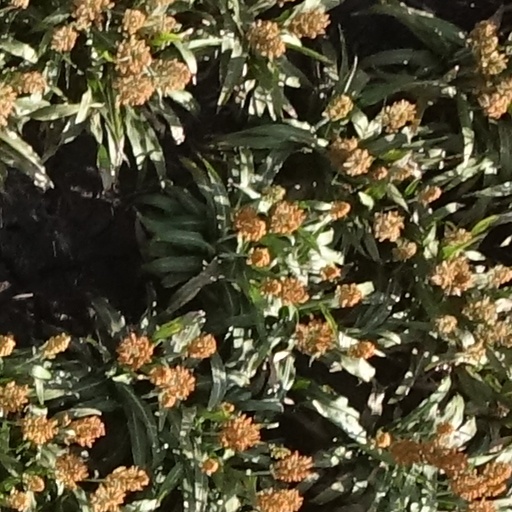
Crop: sorghum